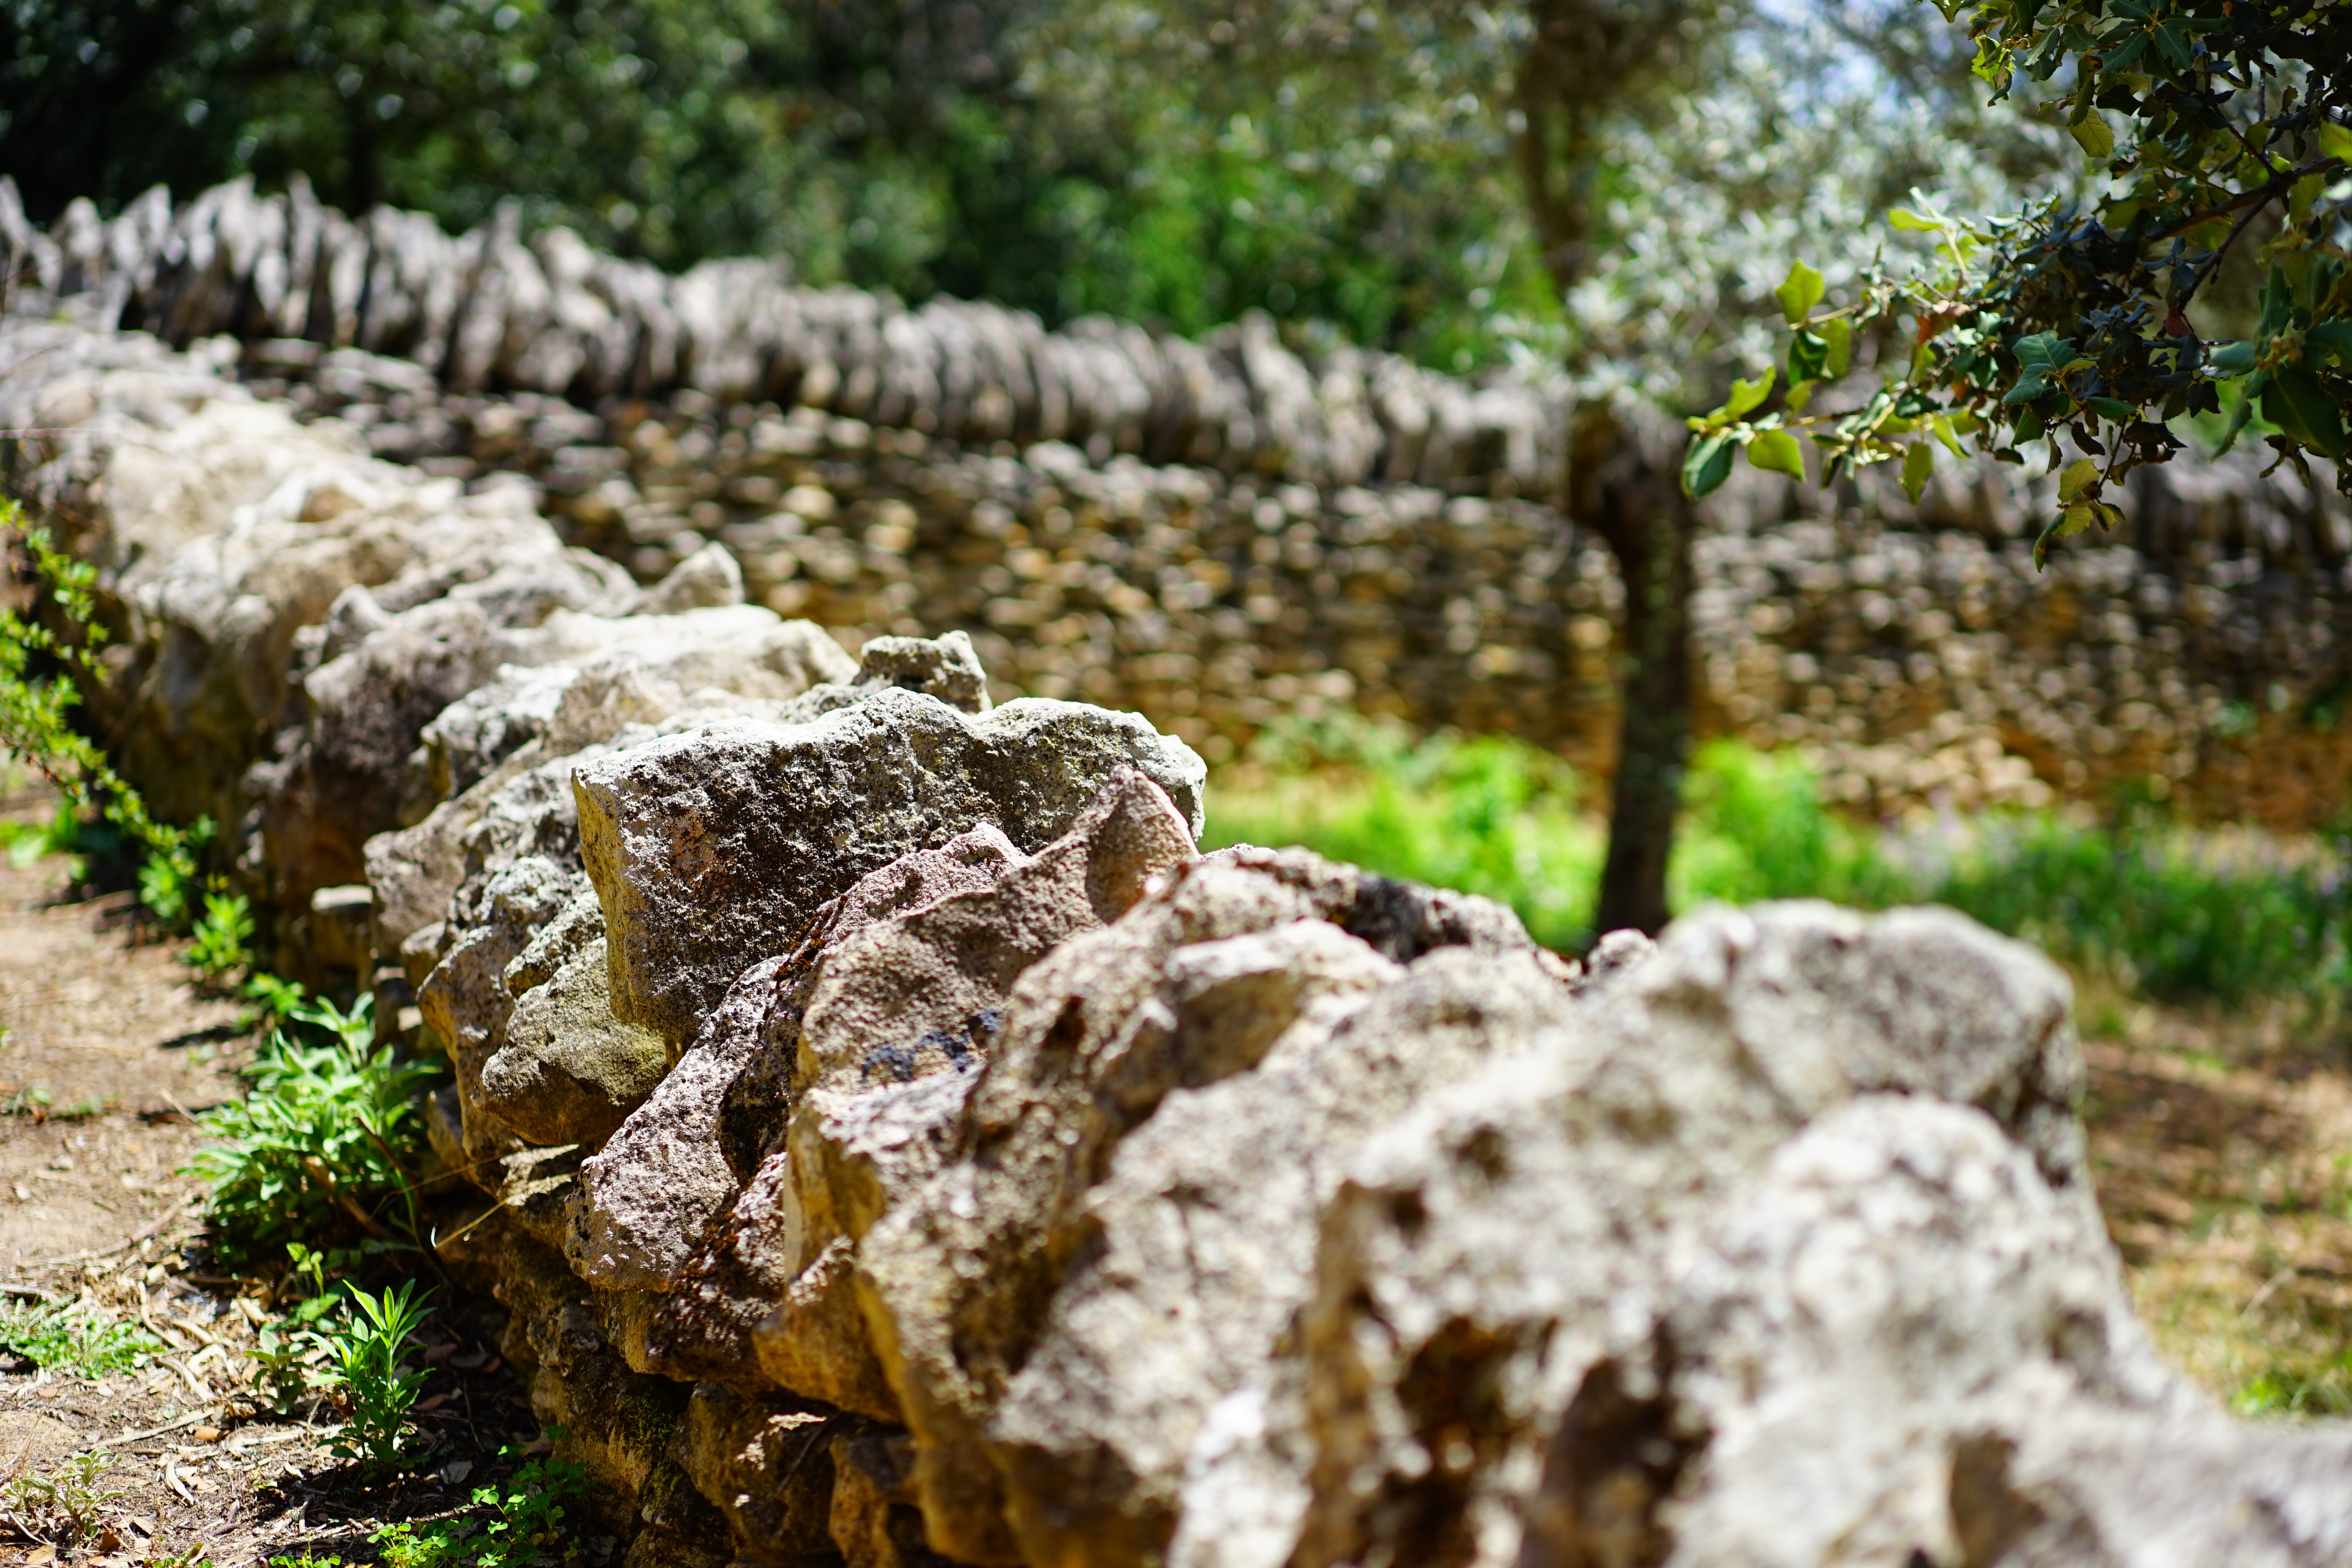
tree, water, nature, forest, grass, rock, branch, architecture, plant, leaf, flower, wall, river, france, stream, museum, autumn, park, botany, stone wall, garden, flora, season, stones, department, woodland, border, visit, vaucluse, gordes, layering, south of france, demarcation, historic preservation, open air museum, dry stone wall, stone walls, drywall, dry stone masonry, piled up, village des bories, woody plant